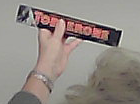
Product: toblerone_black